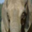
Label: elephant